Kazimierz Dolny

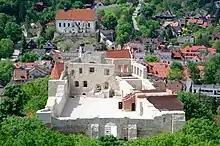
Kazimierz Dolny Castle

A small Jewish community was present in the city from the time of Casimir III the Great in the 14th century. The king granted the Jews a writ of rights which caused the town to become a focal point for Jewish immigration. When John III Sobieski became King in 1674, he granted the Jews of Poland a respite from taxes. Sobieski also reconfirmed for the Jews all the rights they had been granted by previous kings. During his reign, the housing restrictions were abolished and the Jewish community began to flourish again.